Sofía Casanova

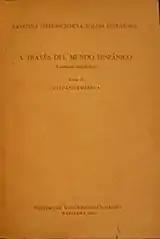
Textbook by Casanova's granddaughter

Among Casanova's grandchildren the best known was , a Benedictine presbyter, academic, translator and great personality among the Polish conventual clergy; Maria Niklewicz became a nun and longtime abbess of the Visitandine convent in Warsaw. Krystyna Niklewicz was a hispanist, academic and translator, while Ryszard Niklewicz served as a well-known physician. Czesław Meissner was a moderately successful theatrical actor. Andrzej Meissner fought in the Warsaw Uprising, survived and later served as engineer; Andrzej Wolikowski fought in the RAF during the Battle of Britain and did not return to Poland; his brother Grzegorz Wolikowski perished at 17 years of age due to wounds suffered in combat during the Warsaw Uprising. The most eminent of Casanova's great-grandchildren is Krzysztof Meissner, a theoretical physicist known for his Catholic zeal.